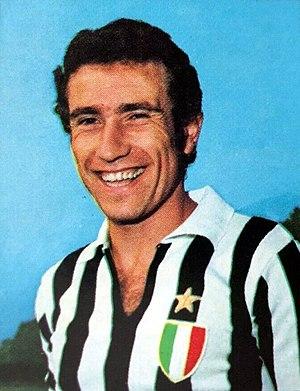
Giuseppe Damiani dit Oscar, est un joueur international de football italien, qui évoluait au poste d'attaquant, avant d'ensuite devenir agent de joueurs.